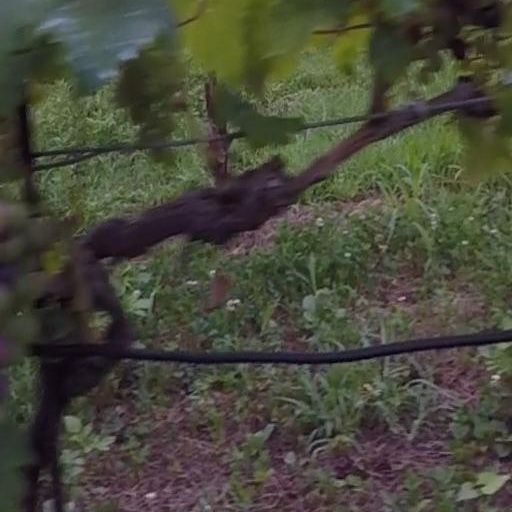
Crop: grape